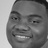
Emotion: happy